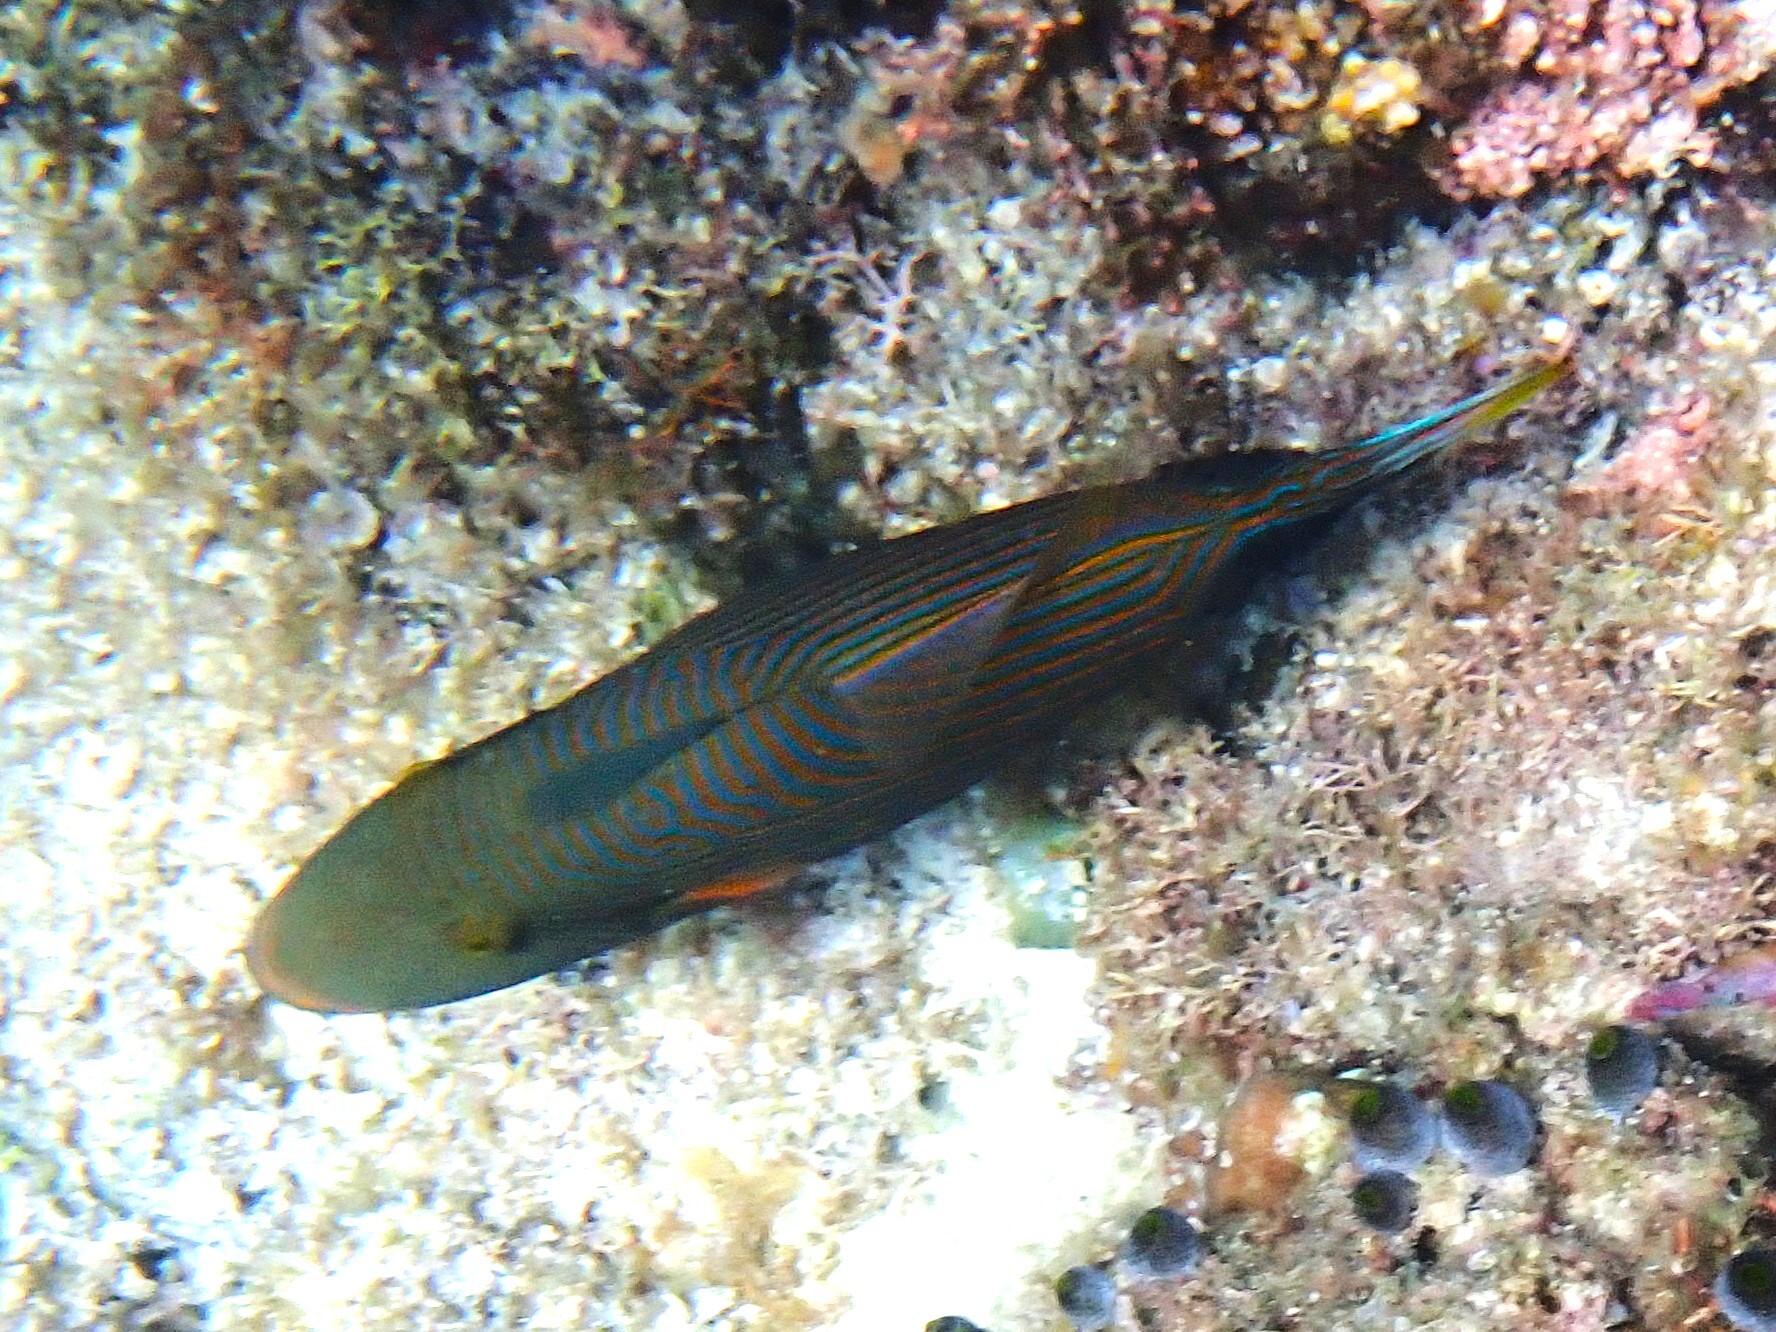
fish (species not among the labelled classes)